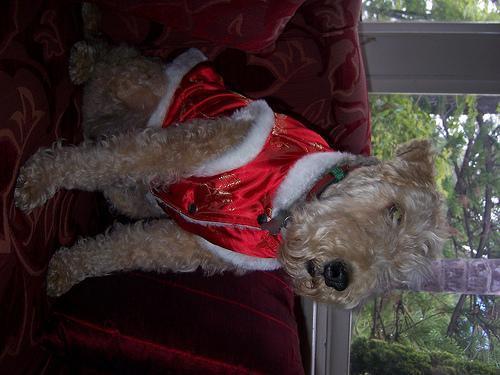
Lakeland_terrier